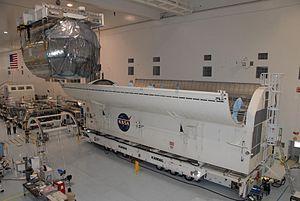
La charge utile désigne dans l'industrie spatiale la partie d'un engin spatial qui est destinée à remplir les objectifs de la mission. Le terme est relatif :